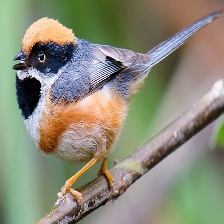
Species: BLACK THROATED BUSHTIT
Scientific name: AEGITHALOS CONCINNUS